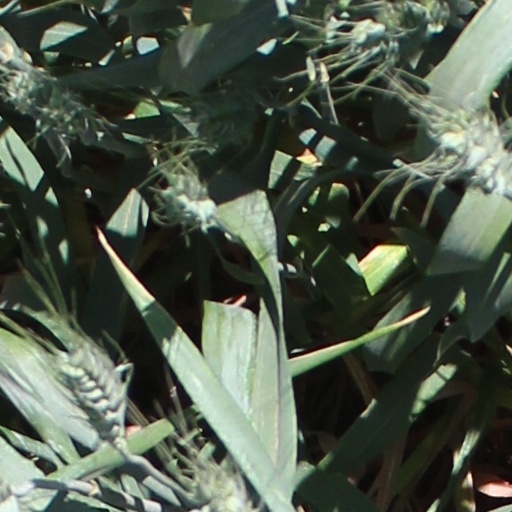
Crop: wheat